Nirupama Rajendra

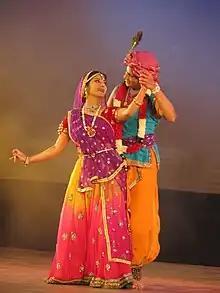
Rajendra OJAS Performance in Chowdiah Memorial Hall, Bengaluru in the year 2013

For her tremendous contributions to the field of Performing Arts, she has received various awards such as: